TO-3

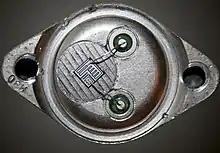
Inside of an MJ1000 Darlington transistor in TO-3 package

The semiconductor die component is mounted on a raised platform on a metal plate, with the metal can welded on top of it; providing high heat conductivity and durability. The metal case is connected to the internal device and the leads are connected to the die with bonding wires.